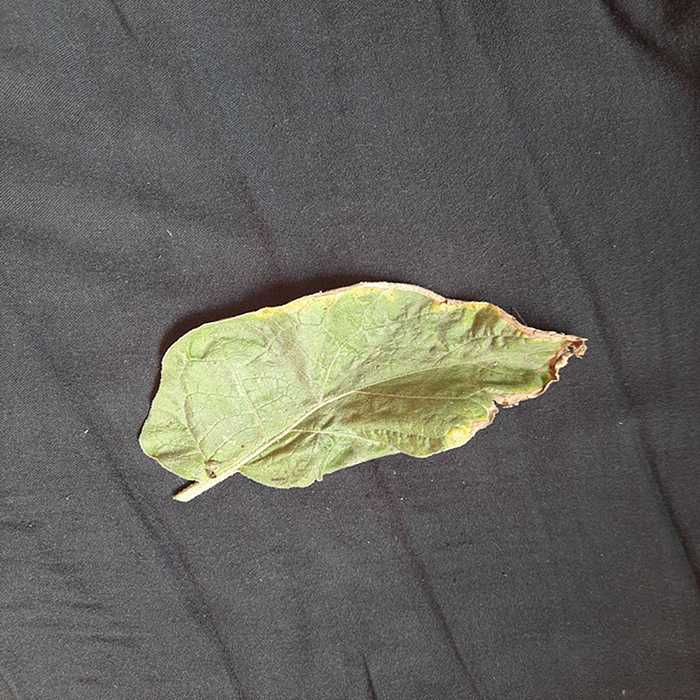
Plant: Eggplant
Label: Eggplant begomovirus